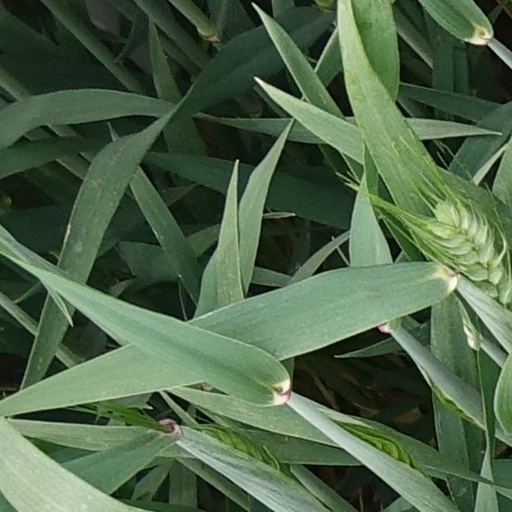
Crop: wheat